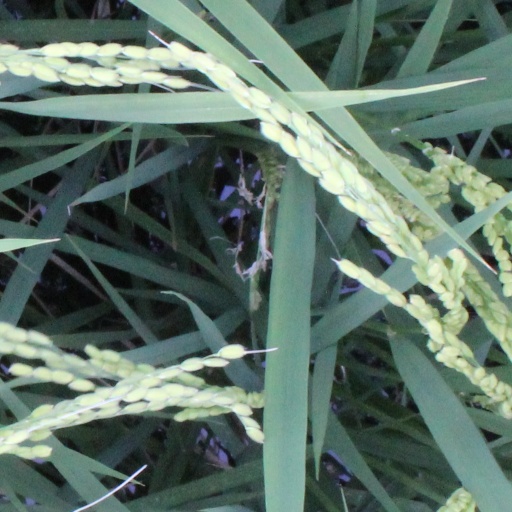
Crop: rice